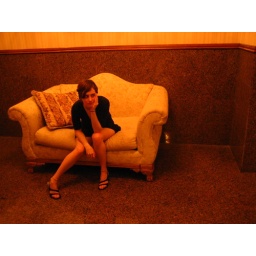
this is what happens when girls go to the bathroom in pairs